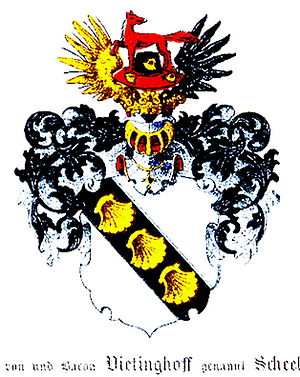
Vietinghoff
Våben for Vietinghoff baron Scheel
Vietinghoff er en uradelig slægt fra Westfalen, som første gang nævnes 1230. I Danmark tilhørte den højadelen.